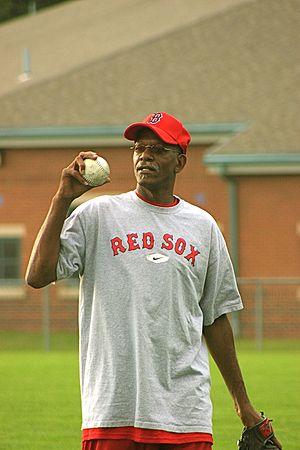
Dennis Ray Boyd, surnommé Oil Can Boyd, né le 6 octobre 1959 à Meridian, Mississippi, États-Unis, est un ancien lanceur droitier au baseball.